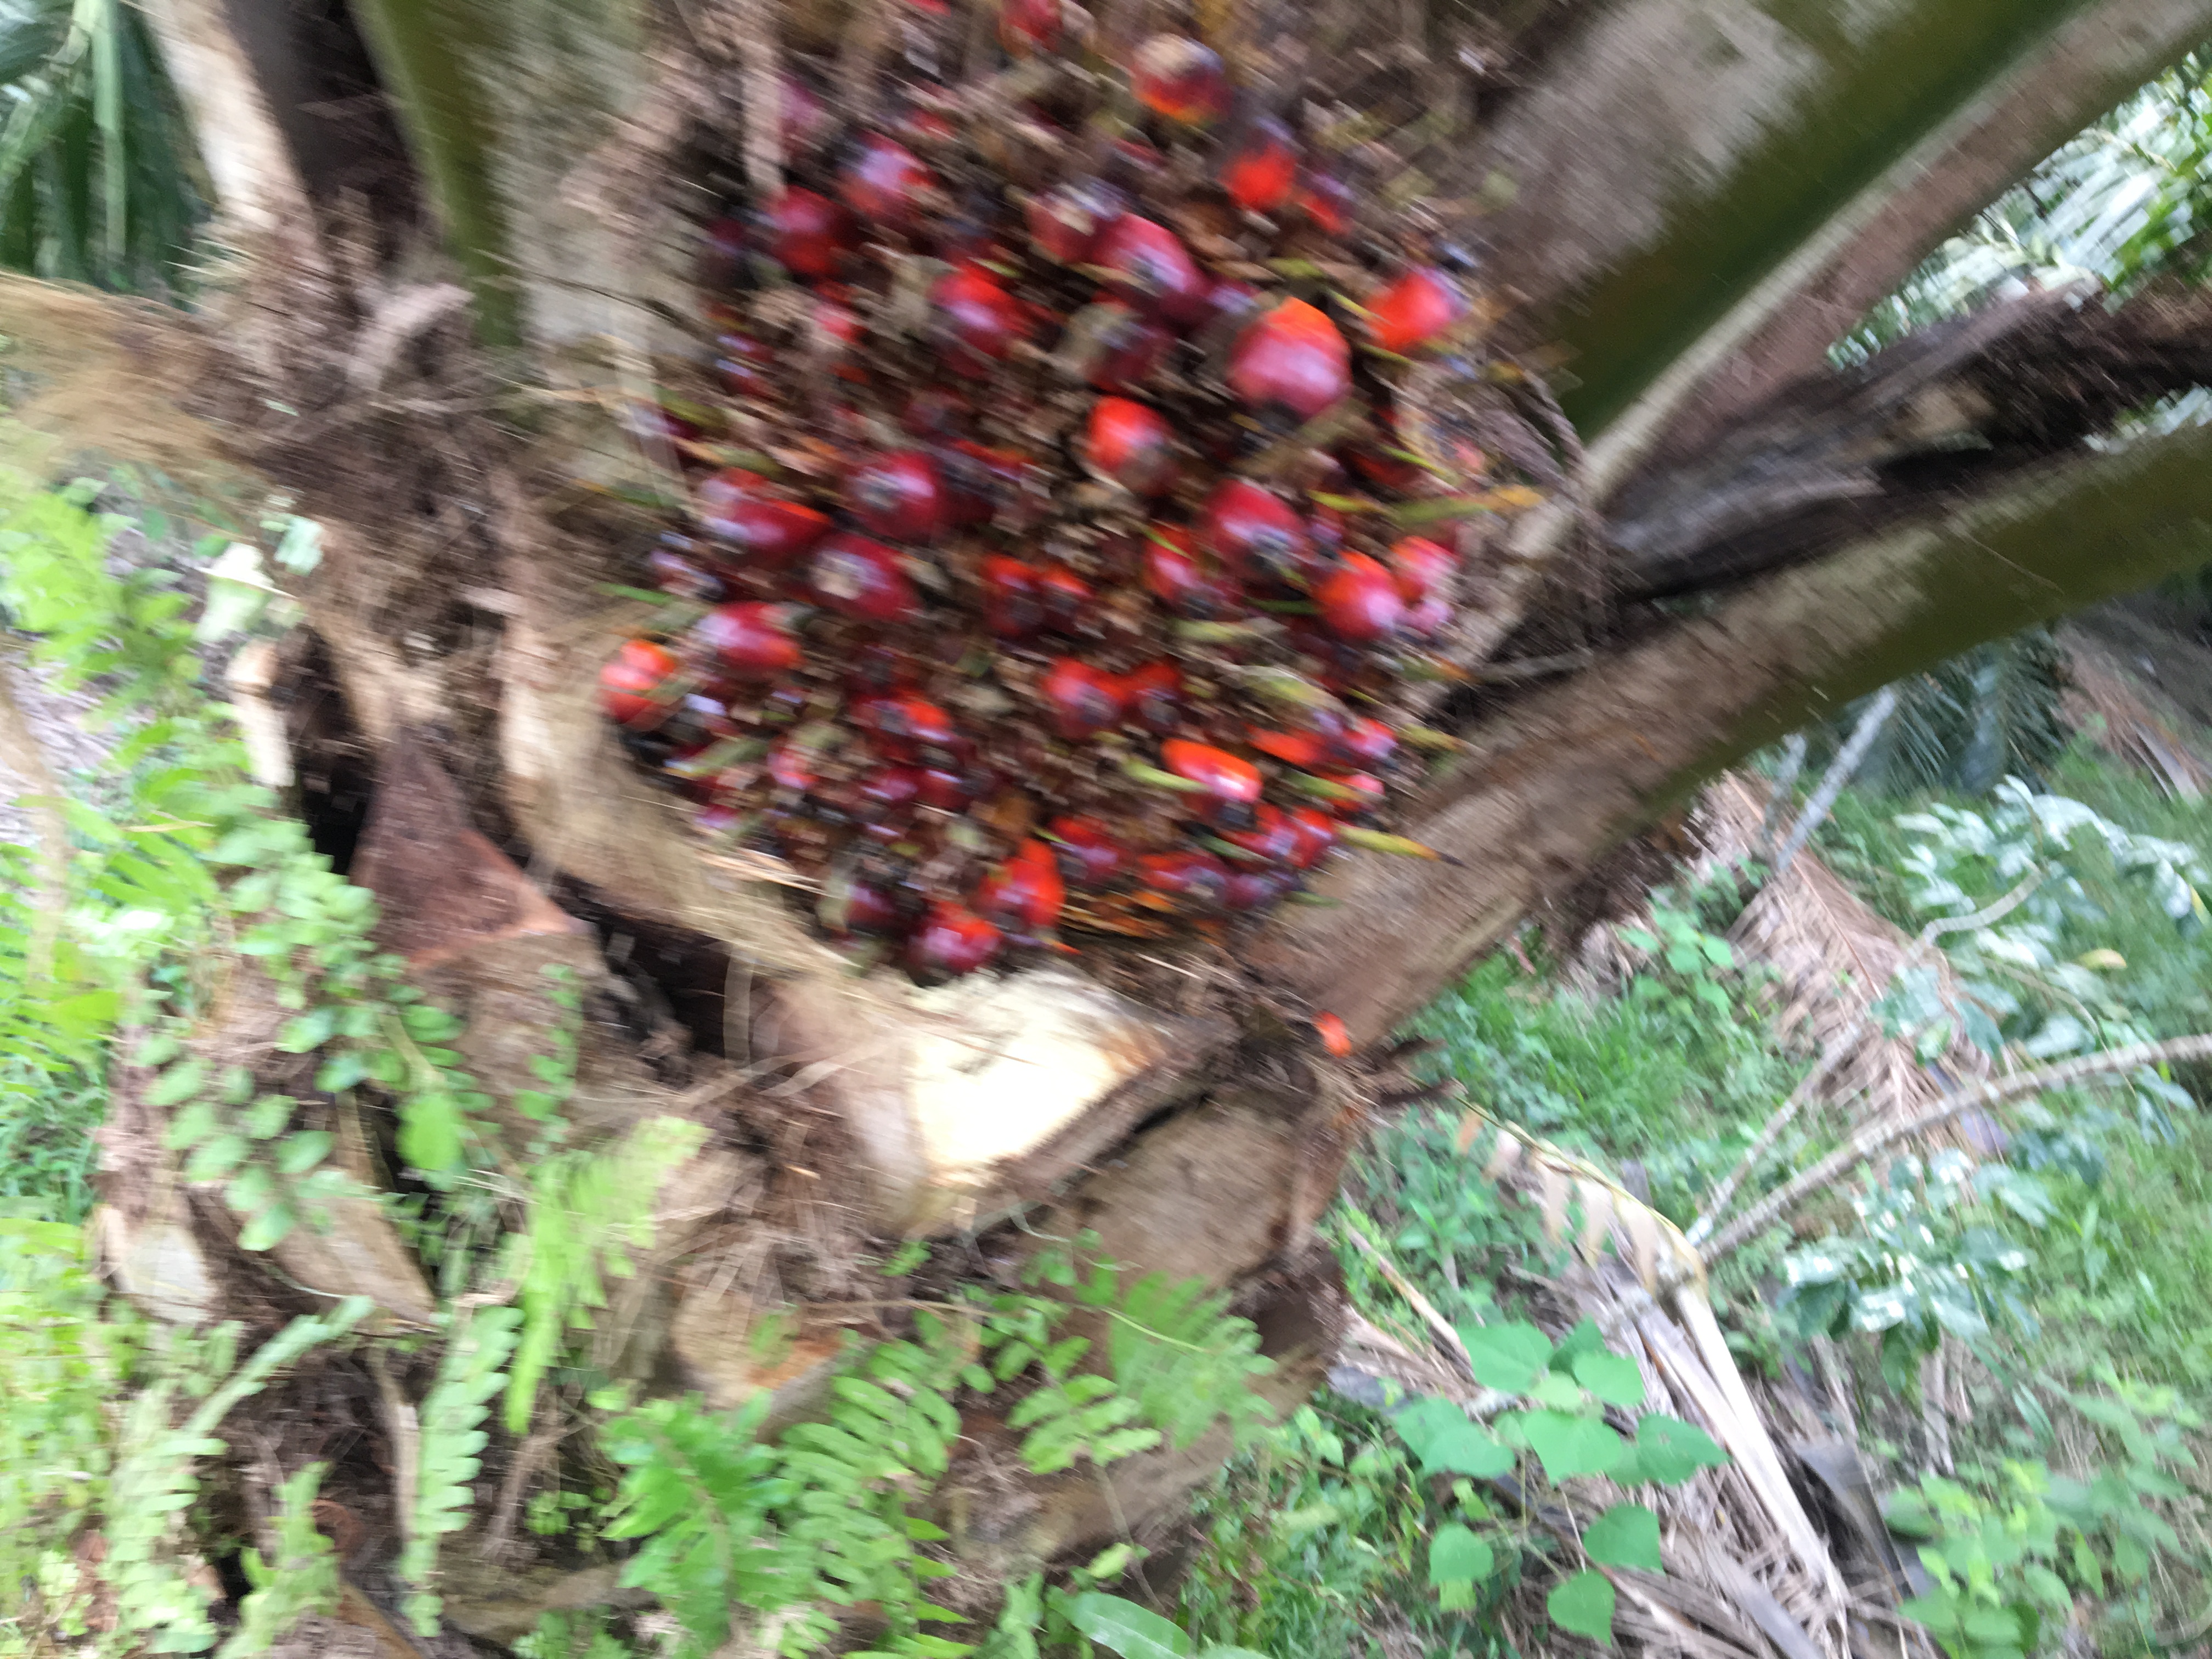
Ripeness: Ripe